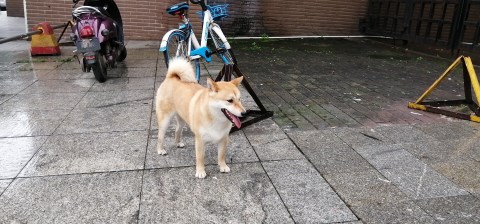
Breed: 1043-n000001-Shiba_Dog